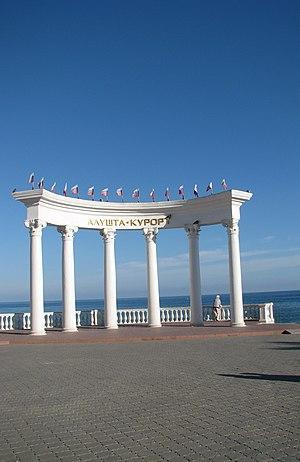
Alouchta est une station balnéaire située en Crimée sur la mer Noire. Elle est le chef-lieu administratif de la municipalité d'Alouchta en République de Crimée.